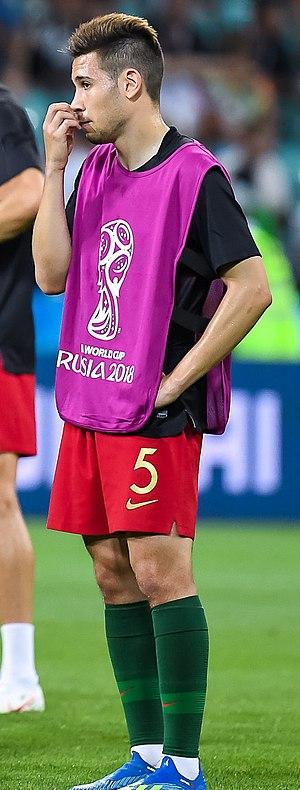
Raphaël Guerreiro, de son nom complet Raphaël Adelino José Guerreiro, né le 22 décembre 1993 au Blanc-Mesnil, est un footballeur international portugais. Capable de jouer comme arrière gauche et milieu gauche